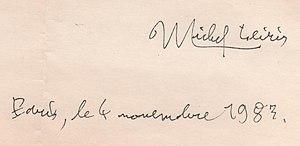
signature de l'écrivain français Michel Leiris sur une correspondance (collection personnelle)
Michel Leiris, né le 20 avril 1901 à Paris 16ᵉ et mort le 30 septembre 1990 à 89 ans à Saint-Hilaire dans l'Essonne, est un écrivain, poète, ethnologue et critique d'art français.